No. 111 Squadron RAF

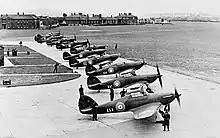
Hawker Hurricane Mk.Is of No. 111 Squadron at RAF Northolt, 1938.

"Treble One" moved to Egypt after the War ended and then to Ramla in Palestine on 6 February 1919, re-equipping with the Bristol Fighter. On 1 February 1920, the squadron renumbered to No. 14 Squadron. On 1 October 1923, No. 111 Squadron reformed at RAF Duxford, equipped with a single flight of six Gloster Grebe fighters, the first Grebes to enter service with the RAF. These were supplemented by a second flight of First World War-vintage Sopwith Snipes in April 1924, and by a third flight of Armstrong Whitworth Siskins in June 1924, completely equipping itself with Siskins in January 1925. The squadron, tasked with defending London, replaced its Siskins with Bristol Bulldogs in January–February 1931, with its Siskins being passed on to No. 19 Squadron. The squadron moved to RAF Northolt in July 1934 and re-equipped with Gloster Gauntlets in May–June 1936. The squadron became the first Hawker Hurricane squadron in January 1938.